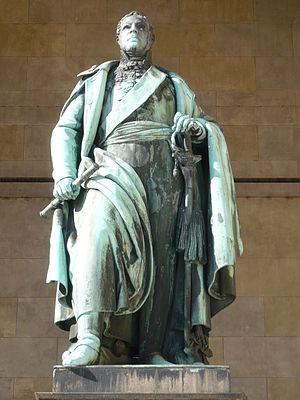
Statue de Karl Wrede, Feldherrnhalle, Munich, Bavière, Allemagne.
Carl Philipp Joseph von Wrede, né le 29 avril 1767 à Heidelberg, mort le 12 décembre 1838 à Ellingen en royaume de Bavière, est un feld-maréchal bavarois de la Révolution et de l’Empire.
La fonderie royale de Munich est une fonderie d'art coulant exclusivement du bronze qui exista entre 1822 et 1931. Beaucoup de statues de Munich et de ses environs y ont été réalisées.